Bosphorus Cross Continental Swim

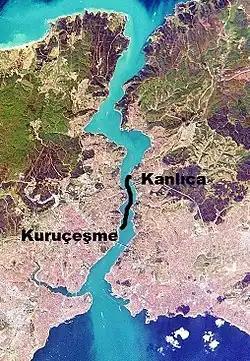
Course of the Bosphorus Intercontinental Swim in the Istanbul Strait, Turkey.

The Bosphorus Cross-Continental Swim is an annual open water swimming event between the continents Europe and Asia held annually at Bosphorus, Istanbul, Turkey. Established in 1989, the event is organized by the Turkish Olympic Committee and sponsored by Samsung.